Italia in Miniatura

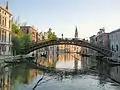
The Venice sector, July 2009

The park consists of 273 miniatures over an outdoor area of . Most of the models are of scale 1:25 (like Sant'Apollinare in Classe), 1:33 (like Pisa's Piazza dei Miracoli), and 1:50 (like Milan Cathedral). The models are made of polyurethane, which is resistant to the weather. The models are decorated with figurines of people. While most models are of Italian landmarks, a European section includes models from European capitals. Natural features including rivers, waterfalls, and volcanoes are also modelled.